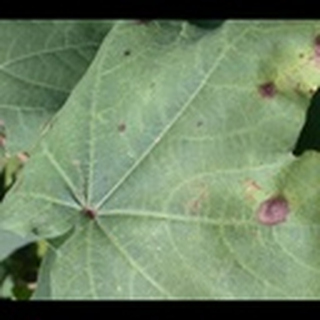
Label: cotton_target_spot